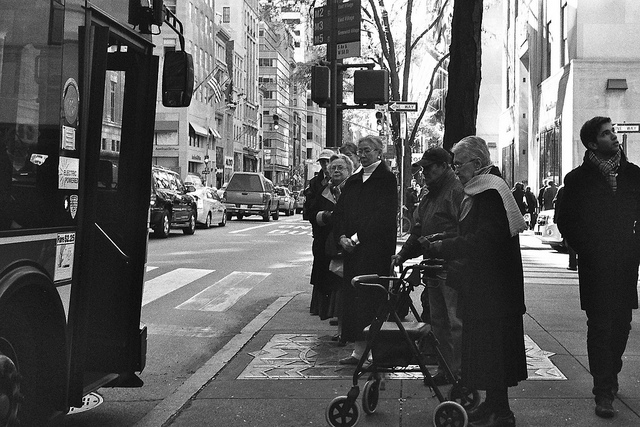
Several old people wait outside of a public bus.

A woman with a walker boards a bus while others wait.

A gropu of people, including one with a walker, stand by a bus on a street.

A group of people at a city bus stop next to a bus.

A small group of people are awaiting their turn to aboard the bus.